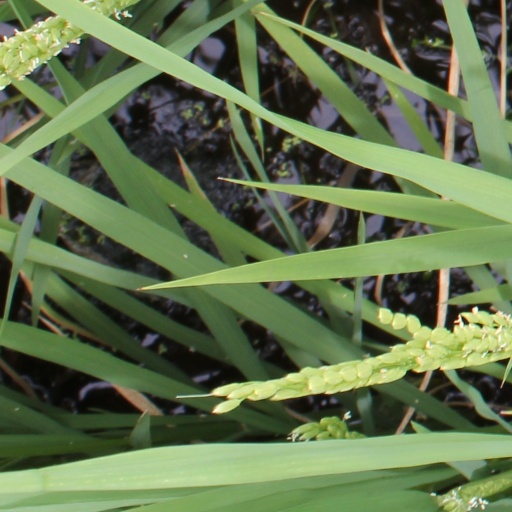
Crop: rice